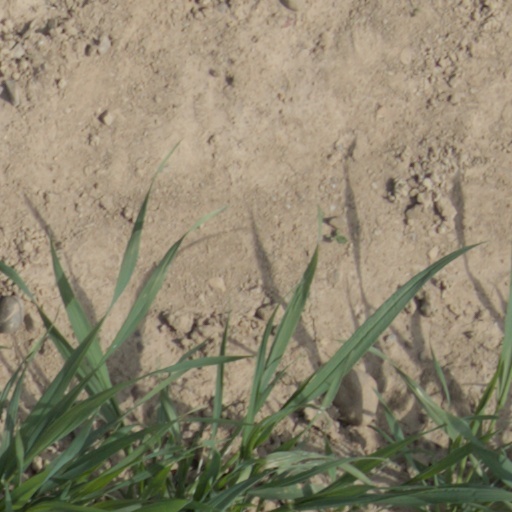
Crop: wheat